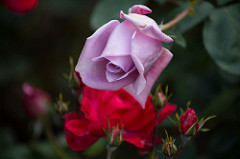
Flower: rose